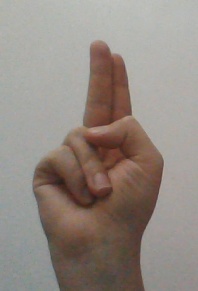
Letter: taa